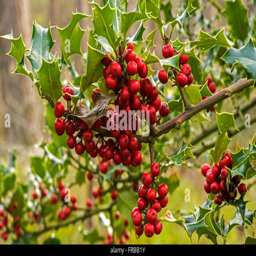
berries on person in the heart